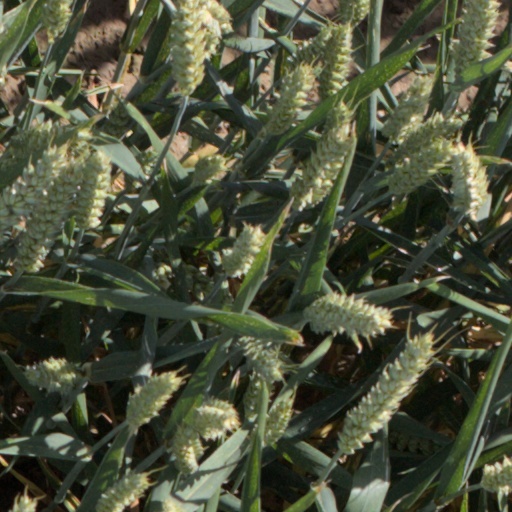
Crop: wheat